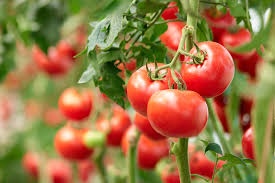
Label: tomato